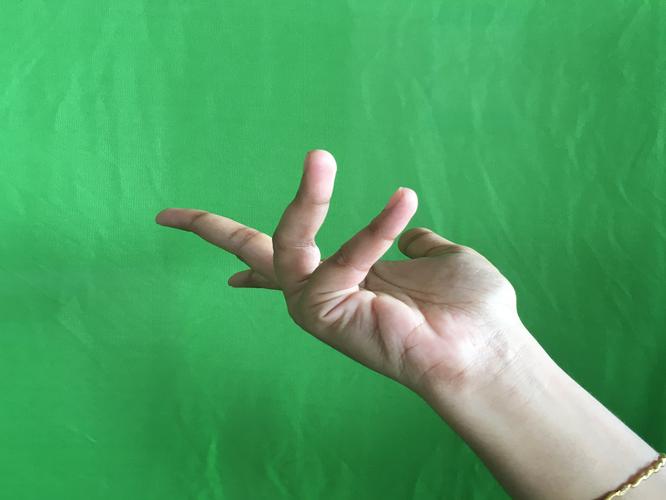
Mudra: Alapadmam
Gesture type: single_hand